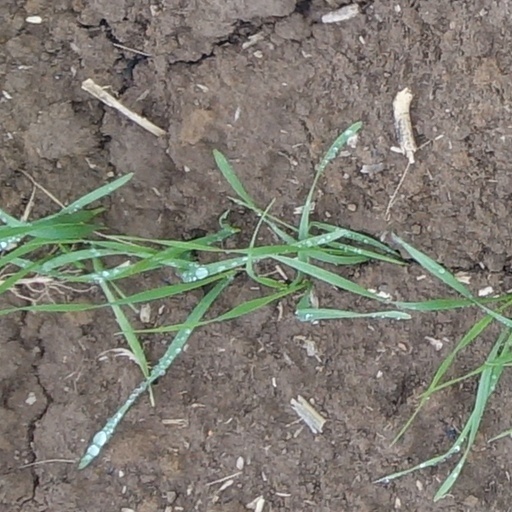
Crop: wheat